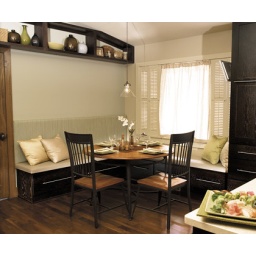
This kitchen cabinetry was created with the Milan door style in Oak finished in Java.